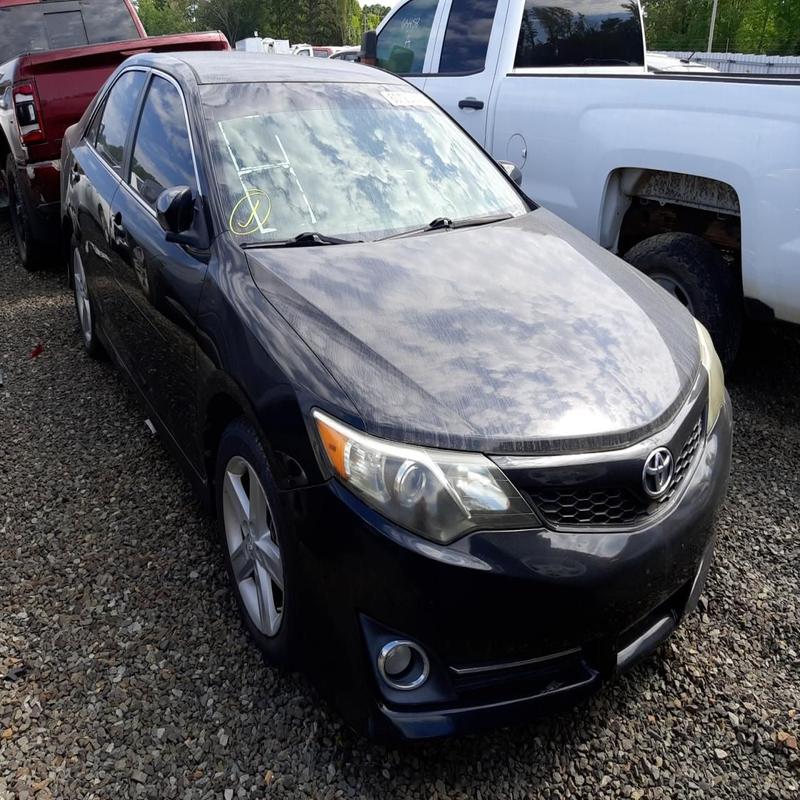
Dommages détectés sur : plaque d'immatriculation avant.
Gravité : majeur